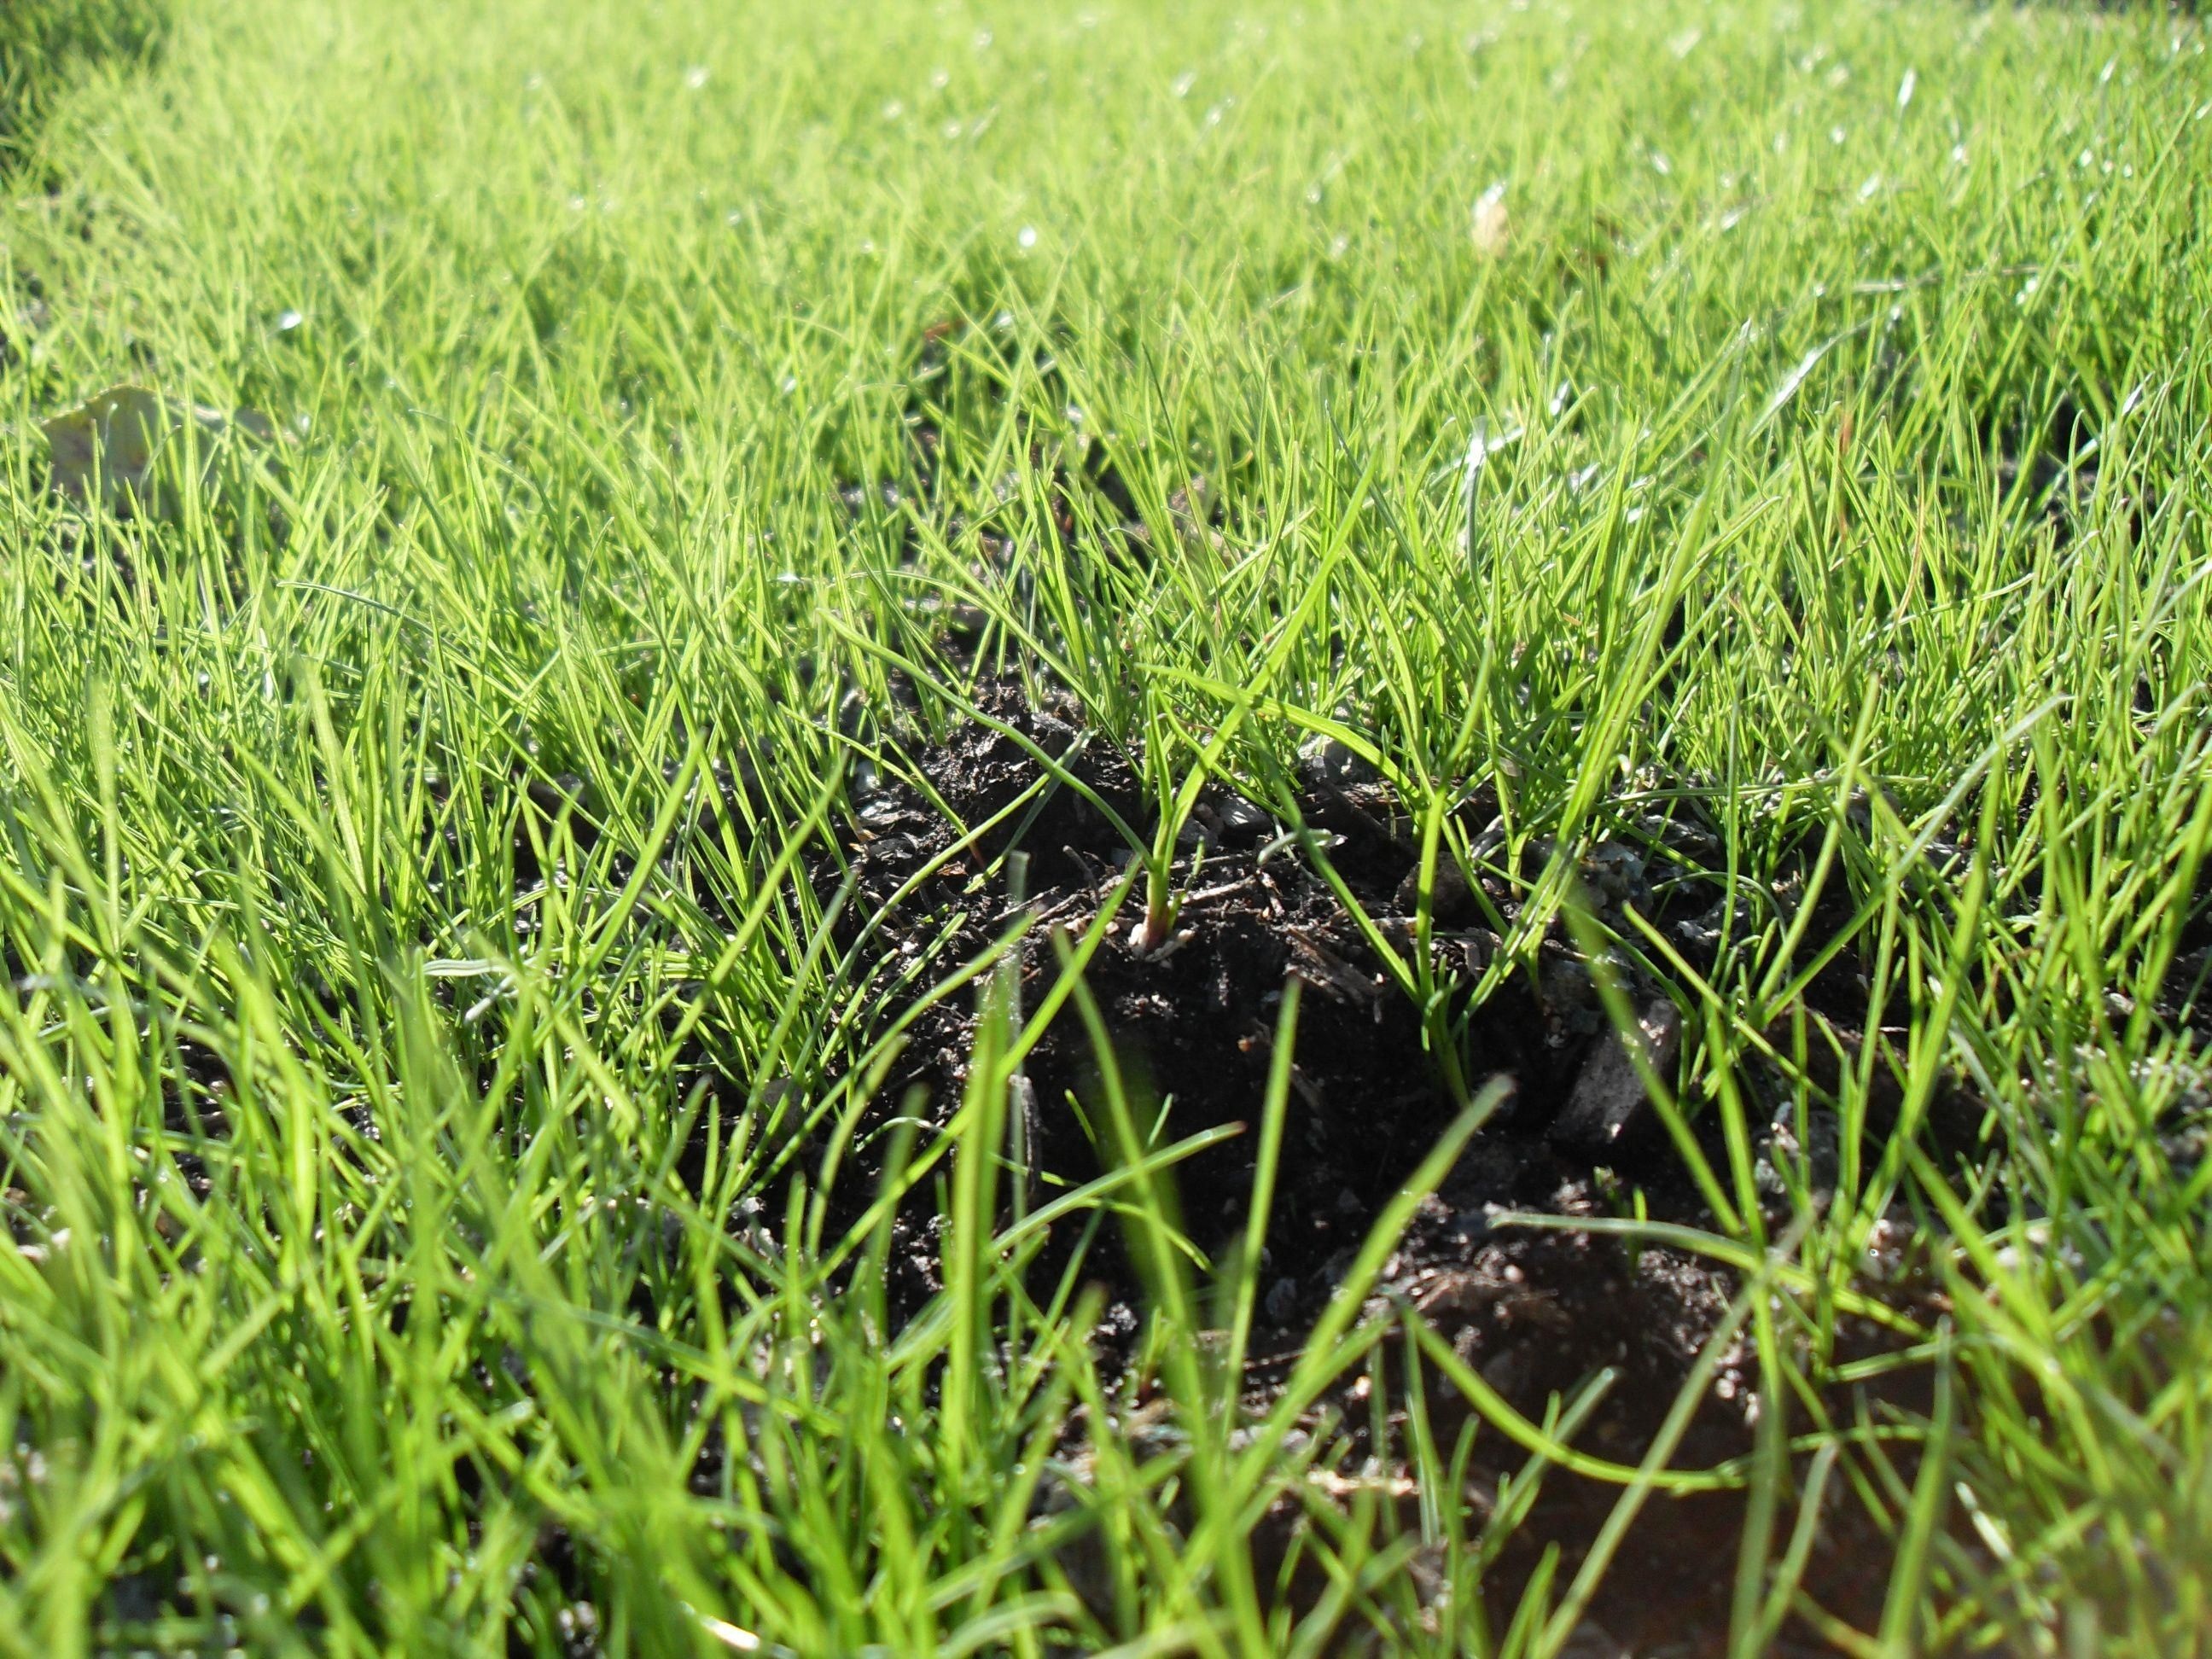
nature, grass, plant, field, lawn, meadow, prairie, leaf, flower, green, crop, pasture, soil, agriculture, grassland, landscapes, seen, planted, paddy field, flooring, grass family, land plant, newly